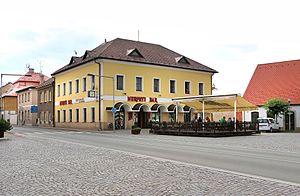
Borohrádek est une ville du district de Rychnov nad Kněžnou, dans la région de Hradec Králové, en République tchèque. Sa population s'élevait à 2 079 habitants en 2017.